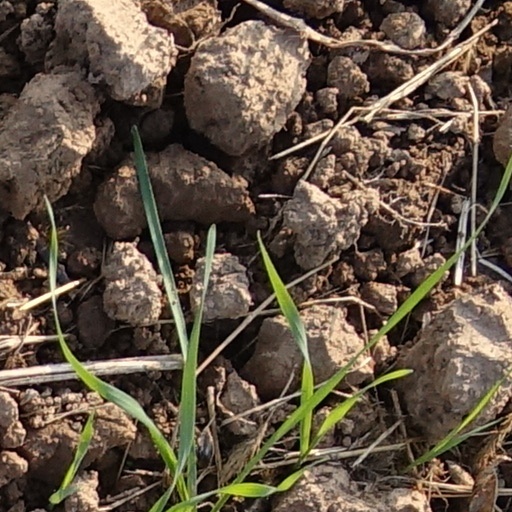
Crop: wheat